Ben Gurion Airport

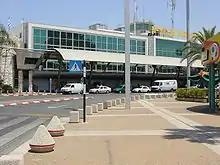
Terminal 1, now used for all domestic flights as well as certain international low-cost flights

Before the opening of Terminal 3, Terminal 1 was the main terminal building at Ben Gurion Airport. At that time, the departures check-in area was located on the ground floor. From there, passengers proceeded upstairs to the main departures hall, which contained passport control, duty-free shops, VIP lounges, one synagogue and boarding gates. At the gates, travelers would be required to descend a flight of stairs to return to the ground floor where waiting shuttle buses transported them to airplanes on the tarmac. The arrivals hall with passport control, luggage carousels, duty-free pick-up and customs was located at the south end of the building. The apron buses transferred passengers and crews to and from the terminal to airplanes which were parked on the tarmac over away. After Terminal 3 opened, Terminal 1 was closed except for domestic flights to the airport in Eilat and government flights such as special immigrant flights from North America and Africa. Chartered flights organised by Nefesh B'Nefesh carrying immigrants from North America and England use this terminal for their landing ceremonies several times a year.